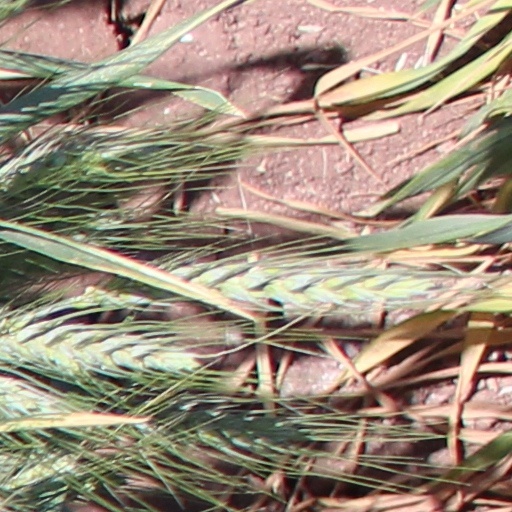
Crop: wheat